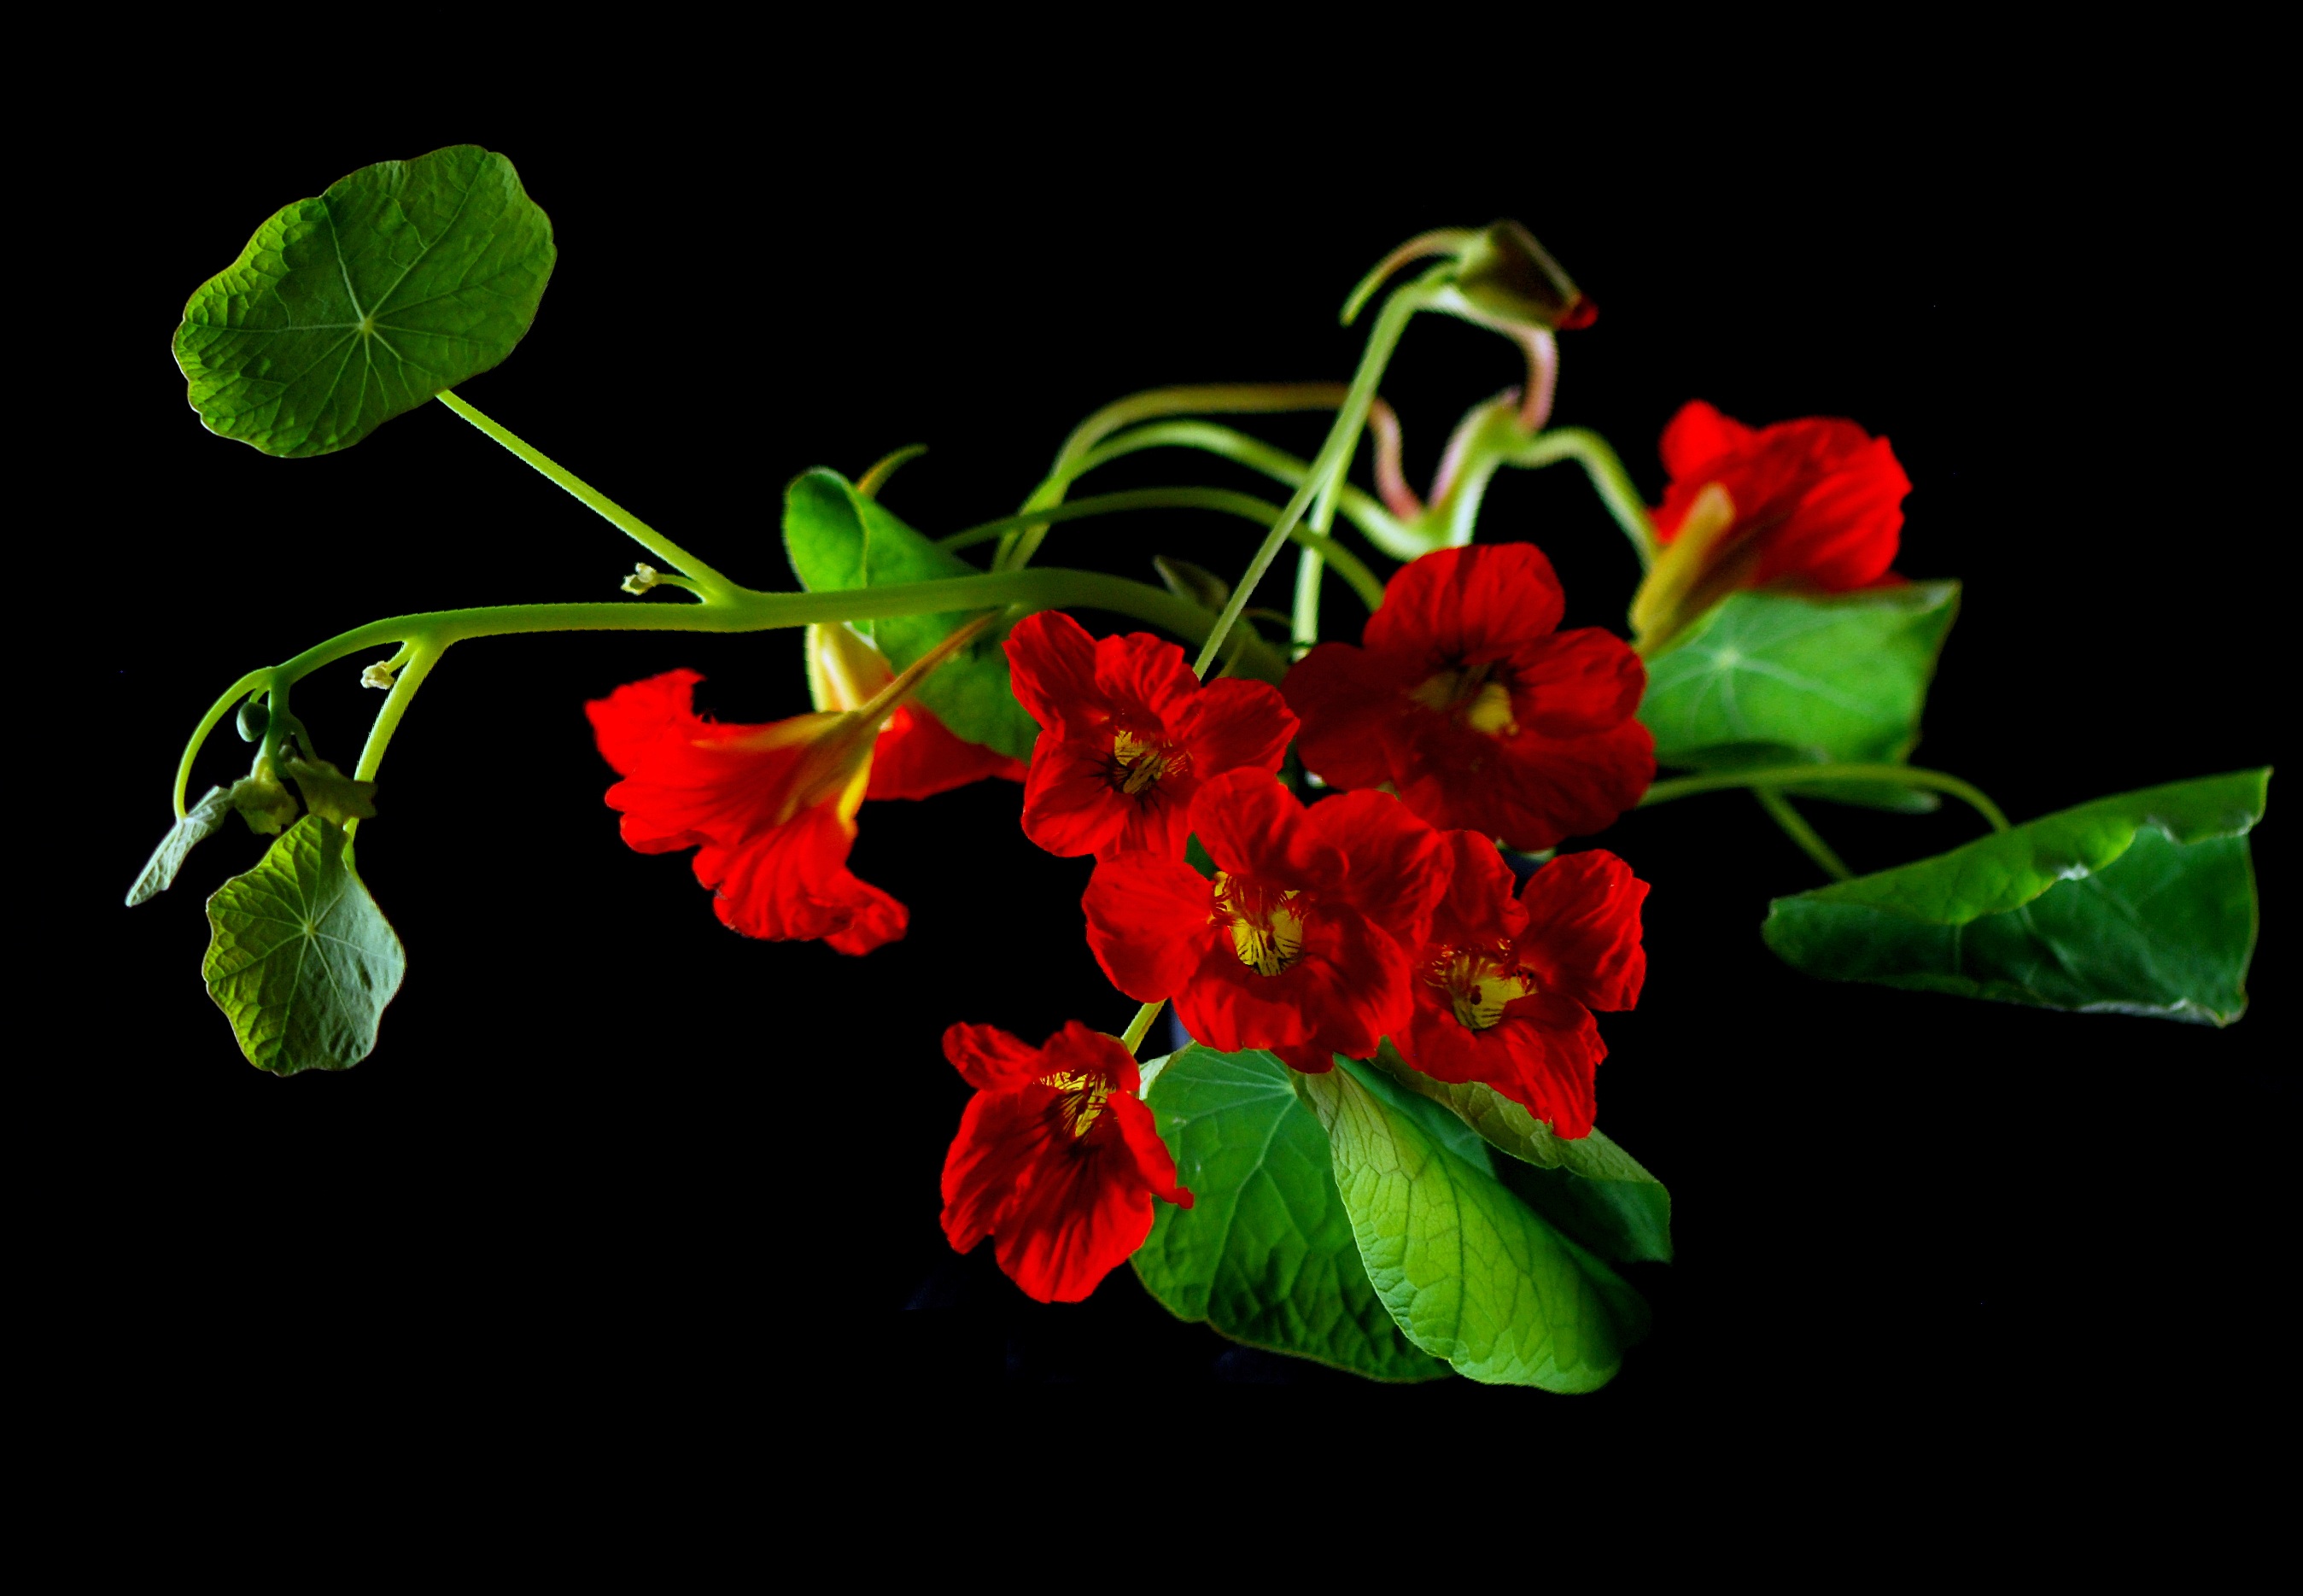
nature, blossom, plant, leaf, flower, petal, bloom, summer, green, red, macro, close, flora, shrub, nasturtium, back light, macro photography, cress, flowering plant, annual plant, land plant